Airbus A321

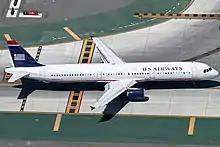
The A320's overwing exits were replaced by type 'C' doors in front of and behind the wings for the A321, although some A321neos with the Cabin Flex arrangement kept the overwing exits.

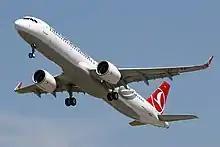
The A321neo has larger CFM LEAP or PW1000G turbofans. This Turkish Airlines A321neo has PW1000G engines.

The original derivative of the A321, the A321-100, had shorter range than the A320 because no extra fuel tank was added to compensate for the increased weight. The MTOW of the A321-100 is . The A321-100 entered service with Lufthansa in 1994. Only about 90 were produced; a few were later converted to the A321-200 variant.